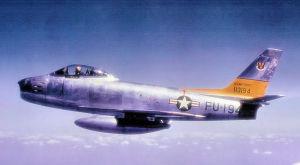
Cet article liste les aéronefs des forces armées des États-Unis. Les prototypes sont généralement préfixés par un « X » et sans nom, tandis que les modèles de pré-série sont généralement précédés d'un « Y ».
Le 86th Airlift Wing, est une unité de transport tactique de l'United States Air Forces in Europe basée à Ramstein Air Base en Allemagne.
La Ramstein Air Base est une base aérienne des forces aériennes américaines en Europe située près de la petite ville de Ramstein, dans le district de Kaiserslautern en Allemagne.